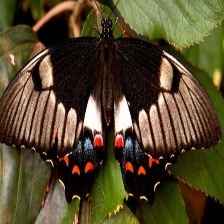
Species: ORCHARD SWALLOW